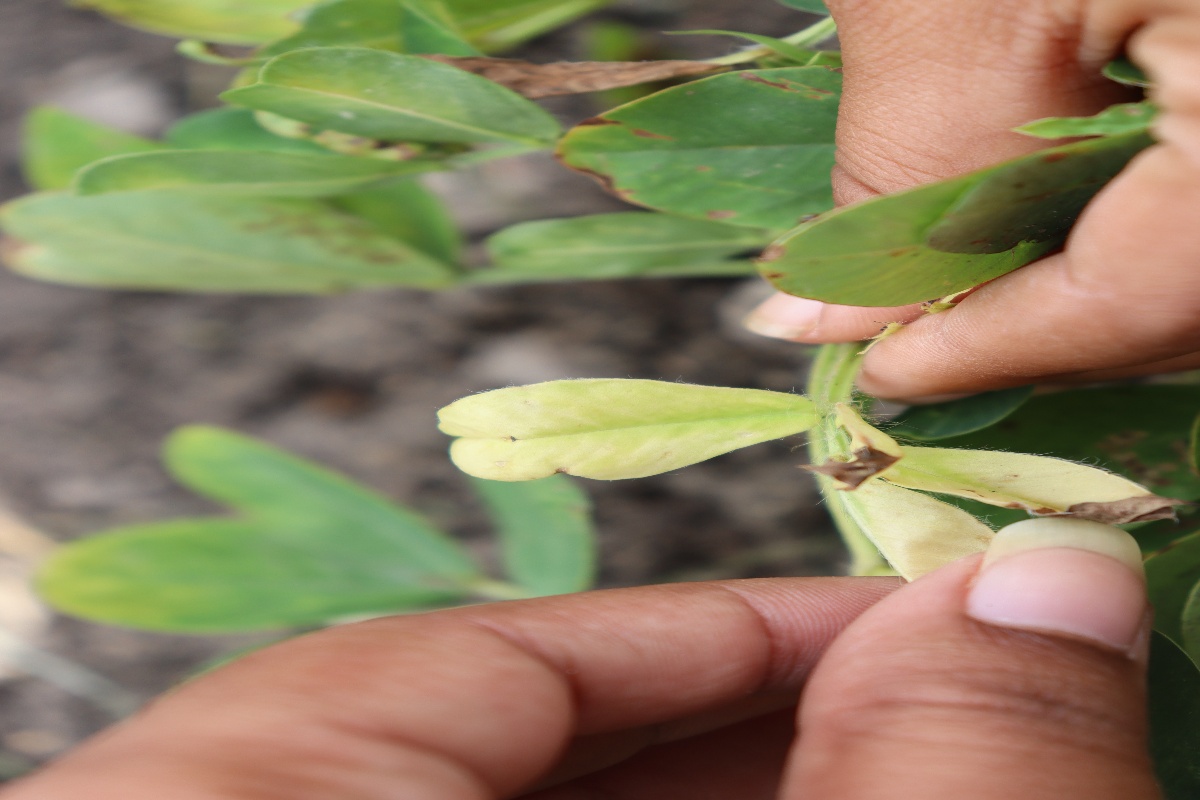
Label: rust